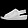
Label: Sandal